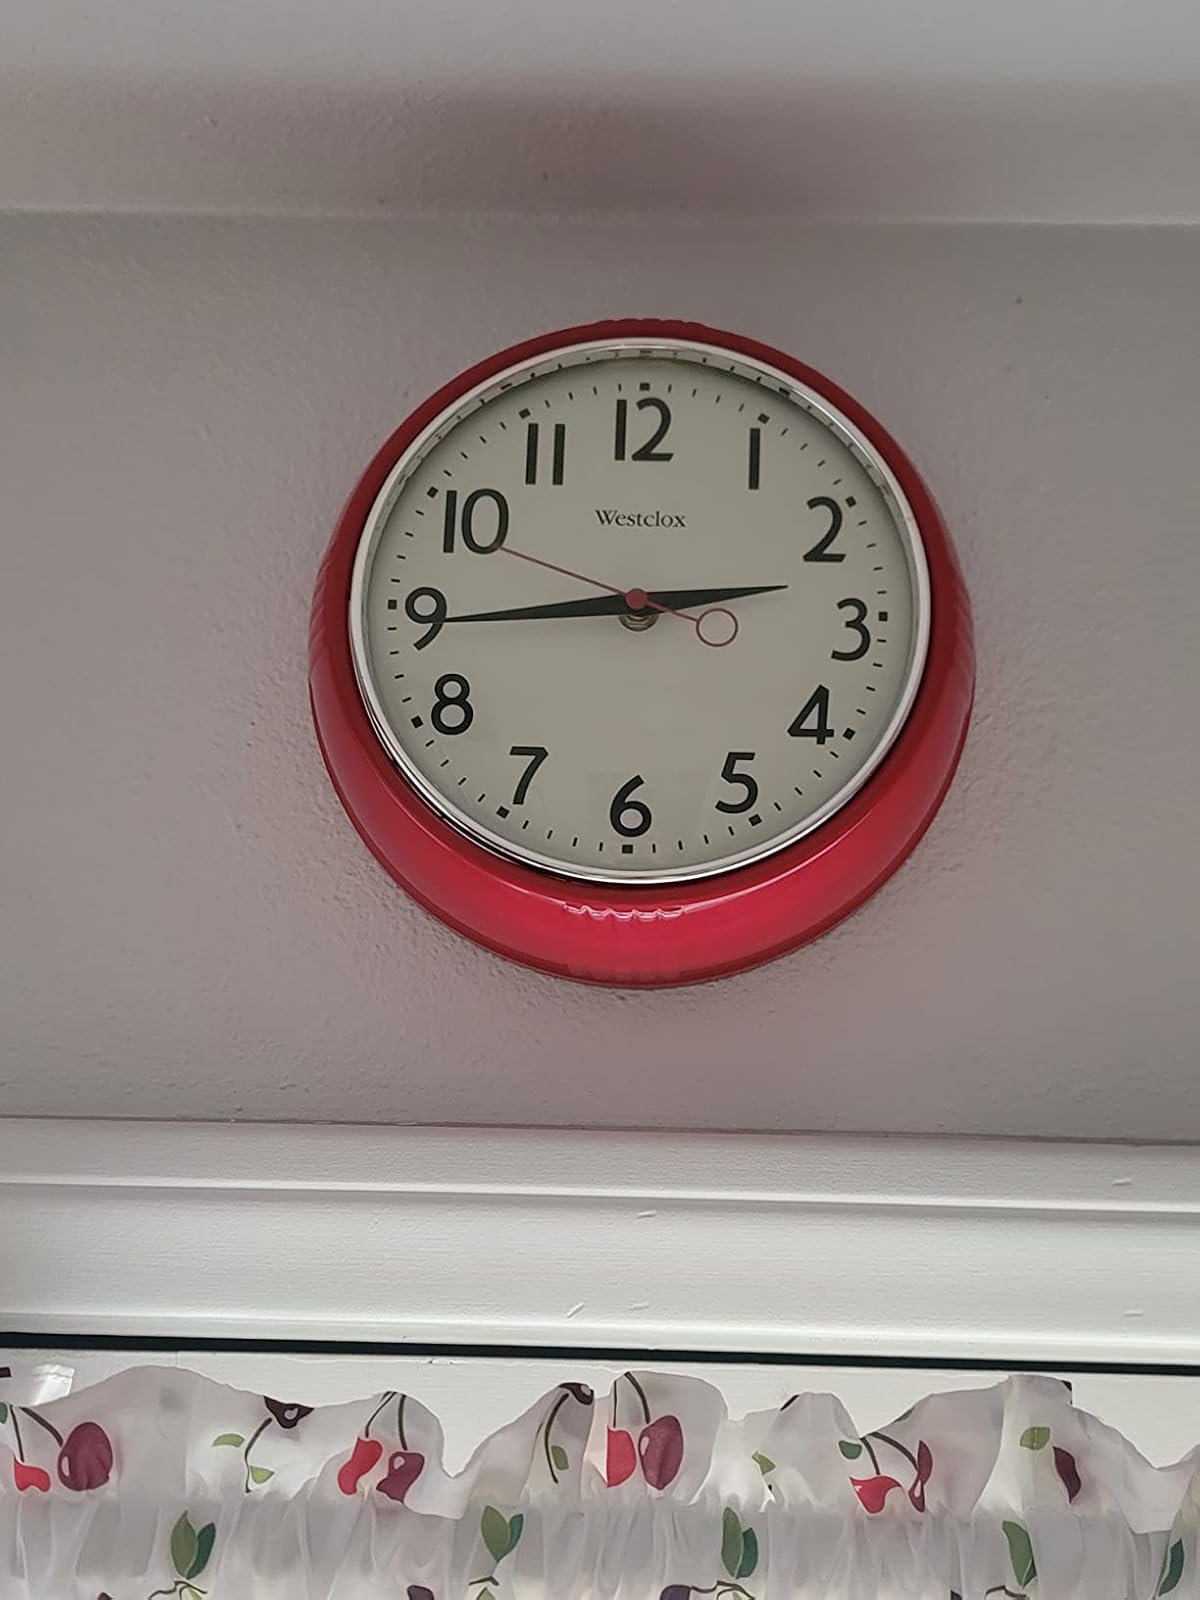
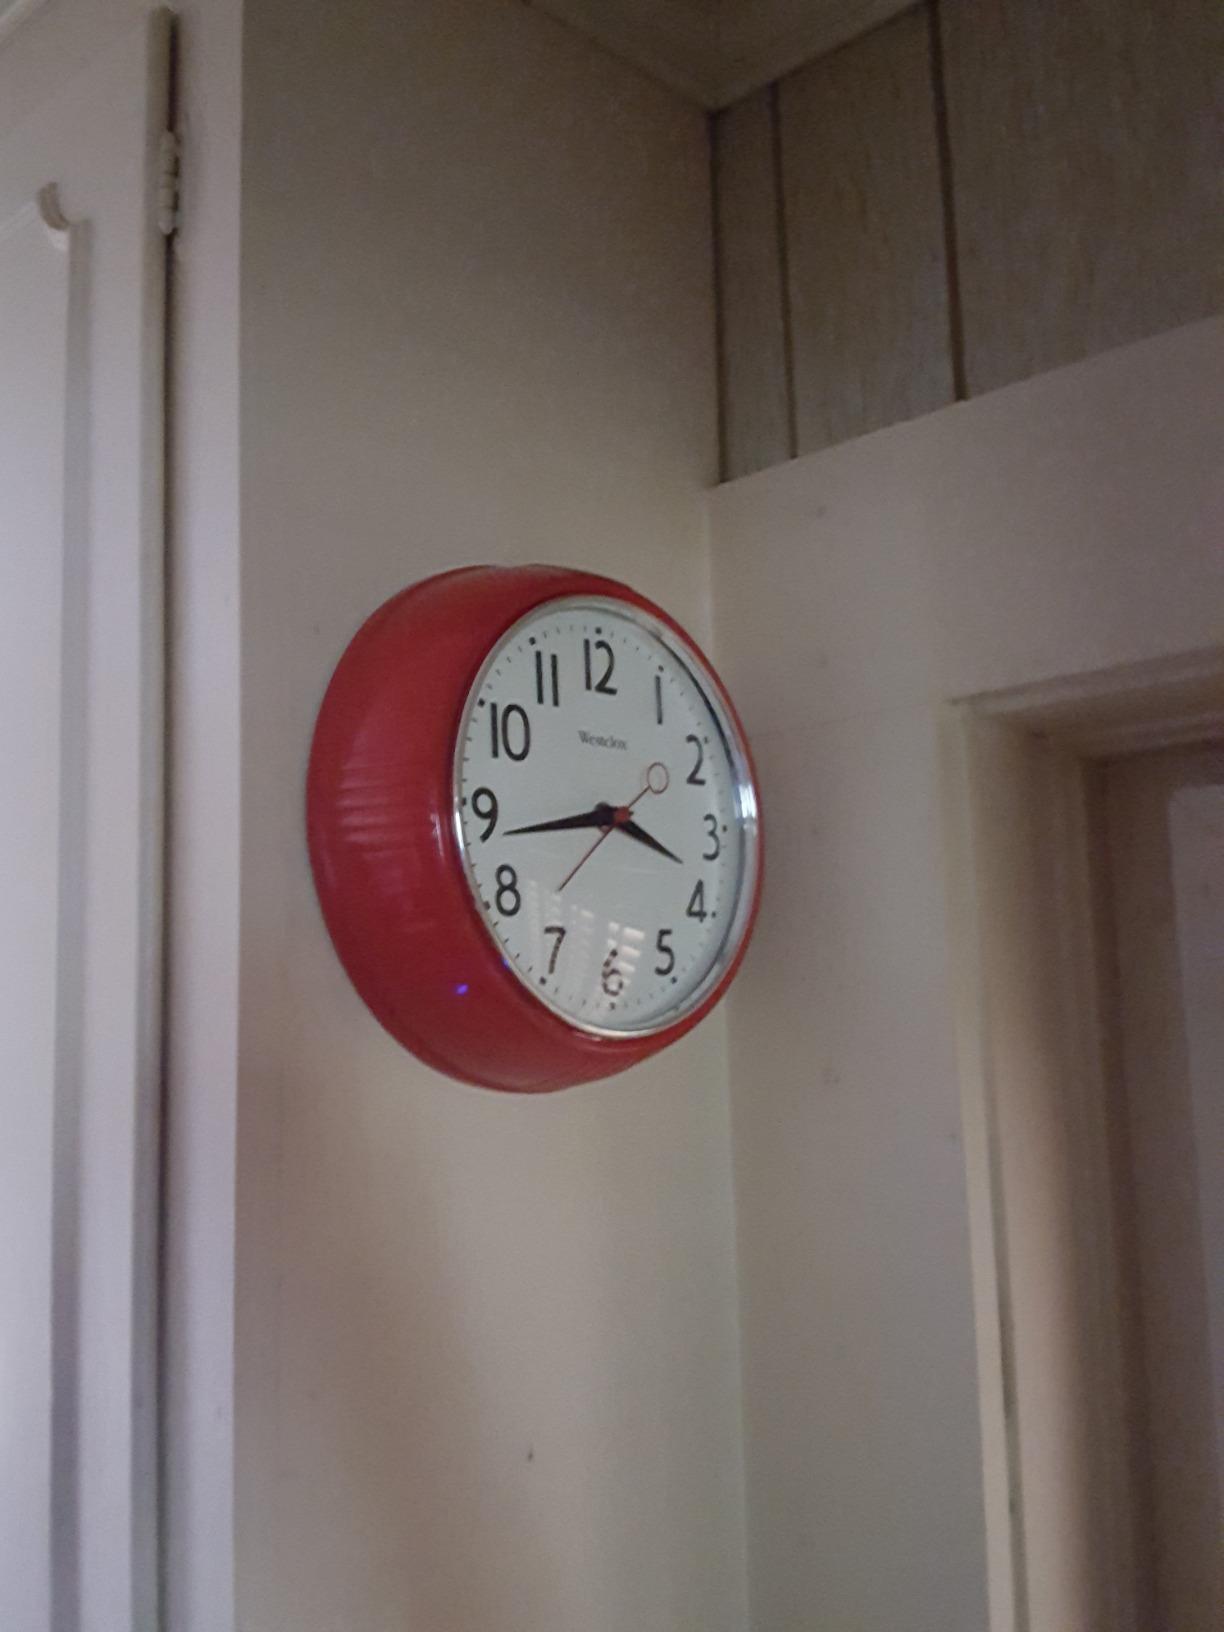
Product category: clock
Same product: yes